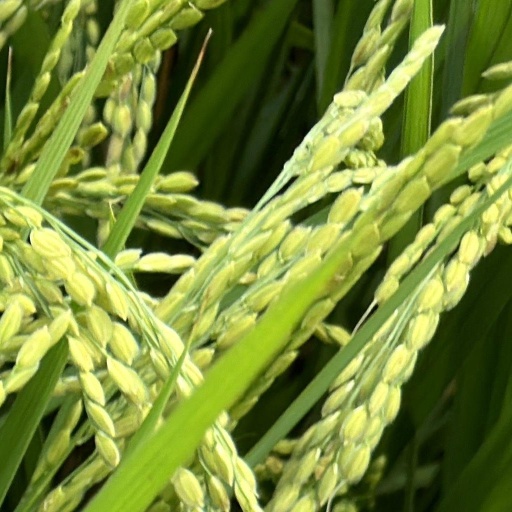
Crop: rice